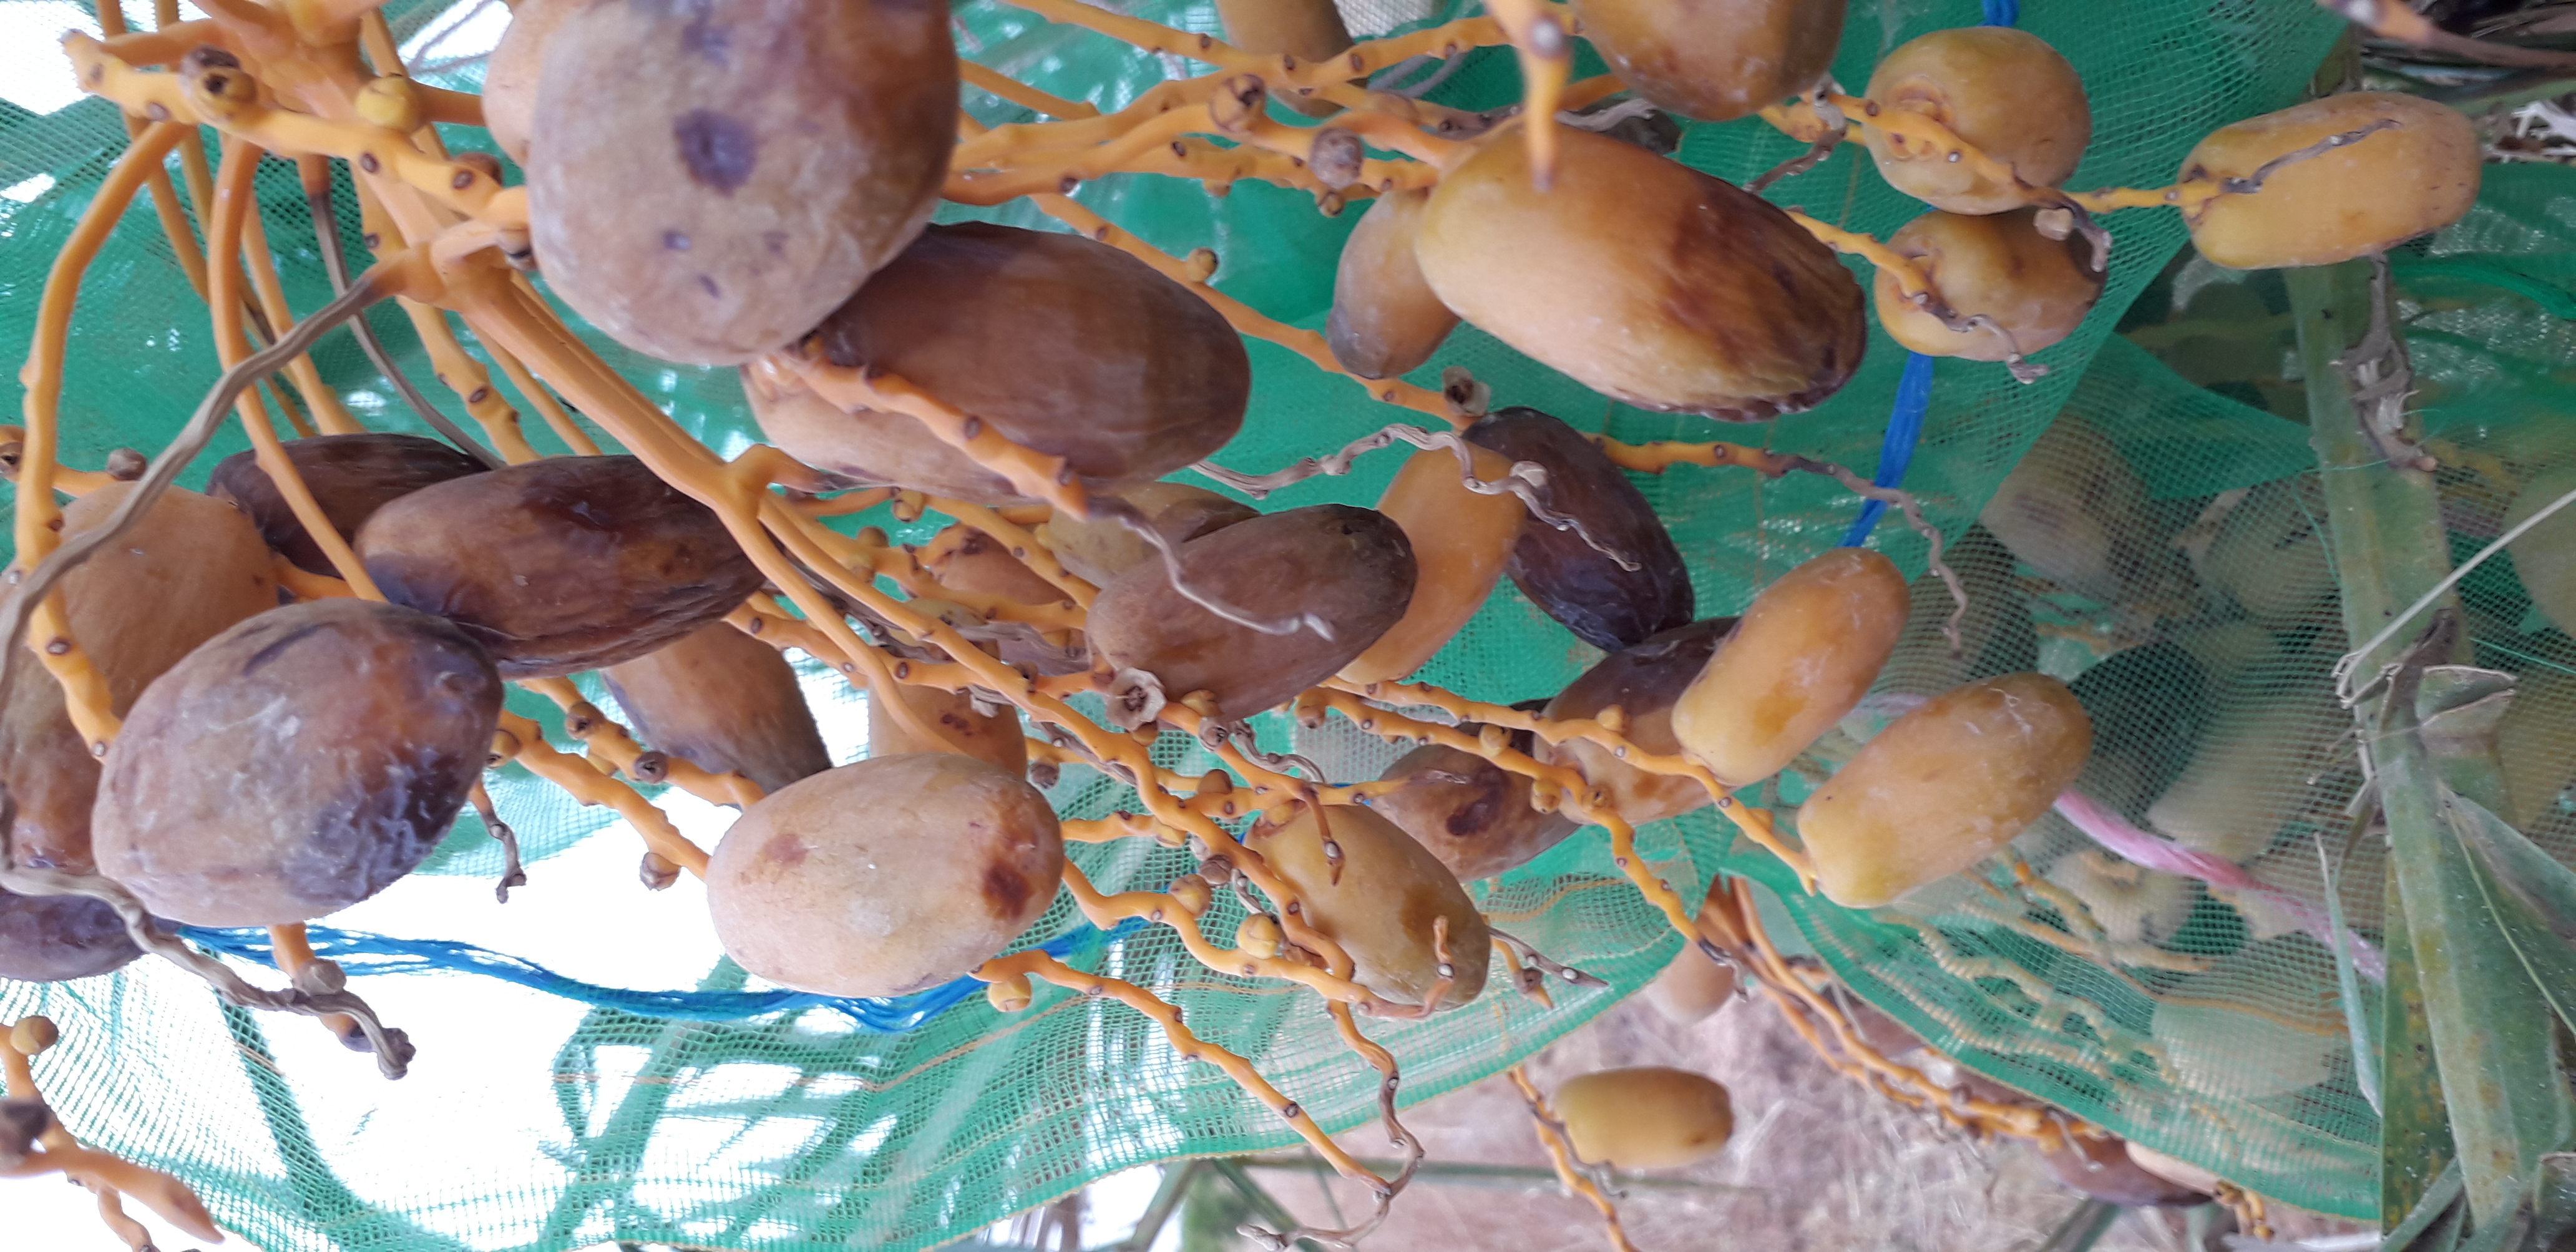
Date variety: Boumajhoul